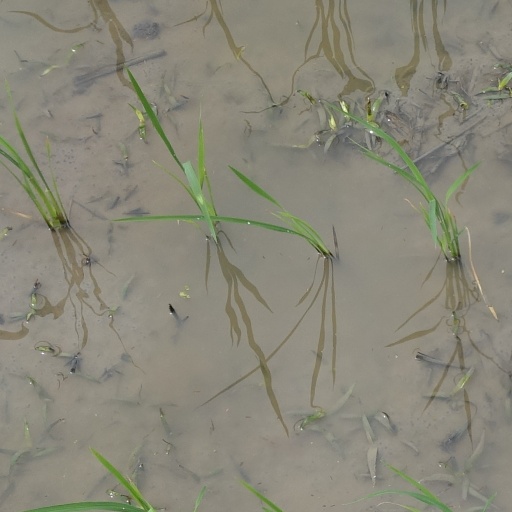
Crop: rice